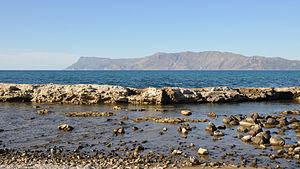
Kissamos (Crète, Grèce): la Baie de Kissamos et (à l'arrière-plan) la péninsule de Rodopou